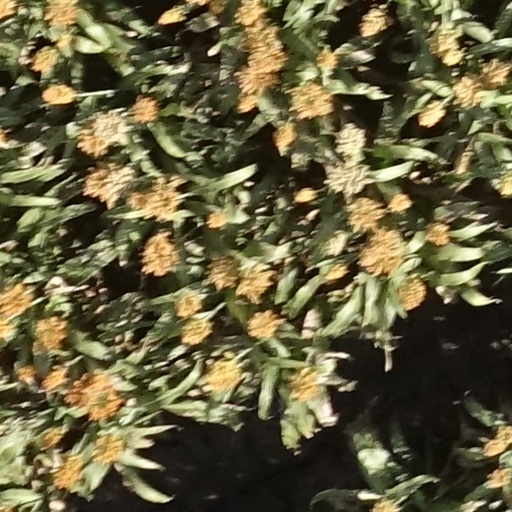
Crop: sorghum